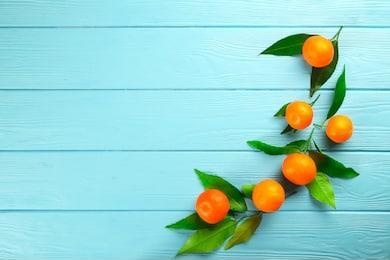
Label: mandarine